Eddie from Ohio

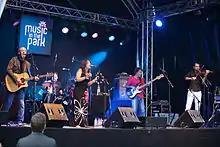
Eddie from Ohio performing at the Montreux Jazz Festival

Formed in 1991 in Northern Virginia, the band has achieved considerable local success, winning four Wammies (Washington, D.C. area music awards) and a nationwide following, all outside the purview of major record labels.